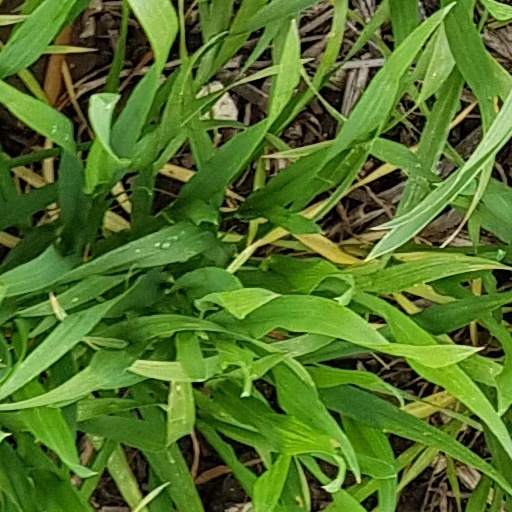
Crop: wheat